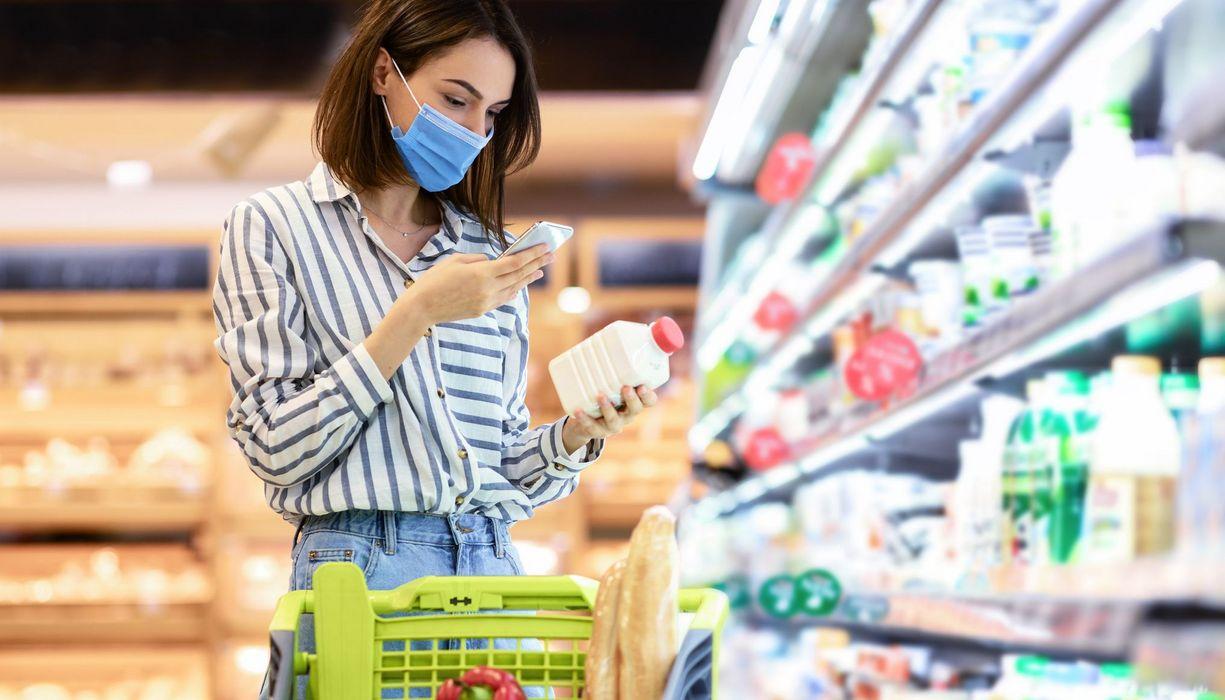
người phụ nữ đang cầm một chiếc lọ màu trắng và có nắp màu đỏ